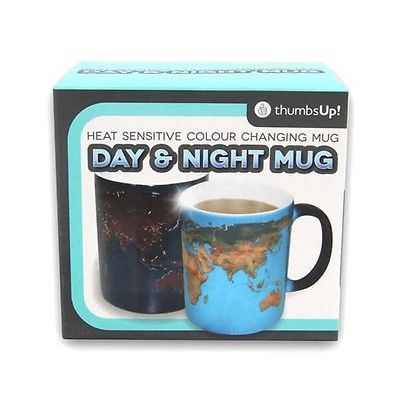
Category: mug